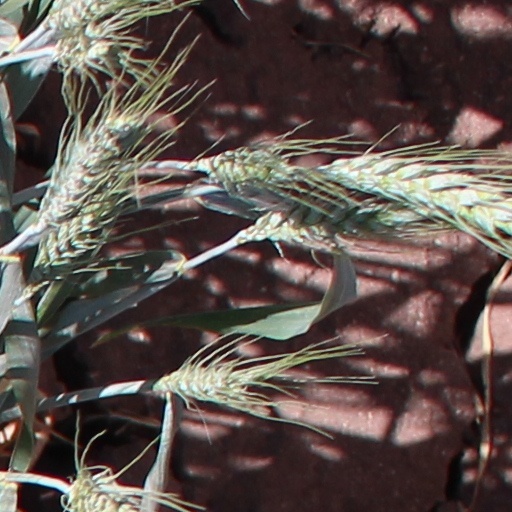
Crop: wheat